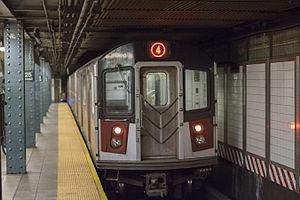
La 6 Lexington Avenue Local et la <6> Lexington Avenue Local and Pelham Express sont deux lignes du métro de New York. Leur couleur est le vert étant donné qu'elles circulent sur l'IRT Lexington Avenue Line sur la majorité de leur tracé à Manhattan. Elles sont issues du réseau de l'ancienne Interborough Rapid Transit Company et rattachées à la Division A.